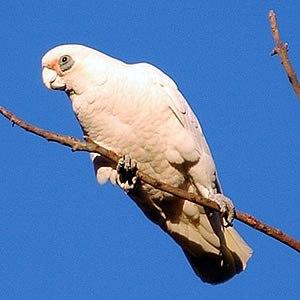
Le Cacatoès corella est une espèce d'oiseaux de la famille des Cacatuidae.